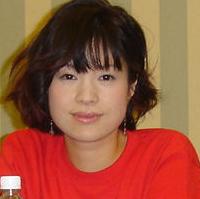
Age: 37